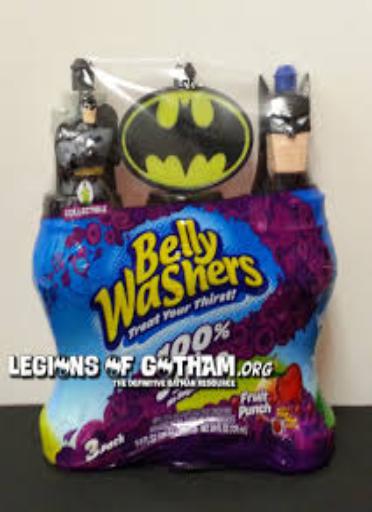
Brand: Bellywashers
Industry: Food